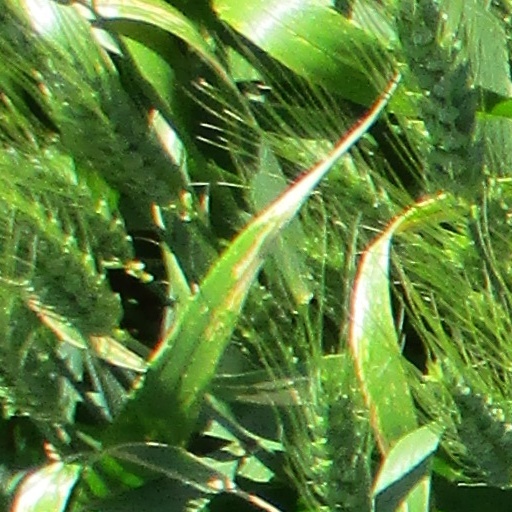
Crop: wheat